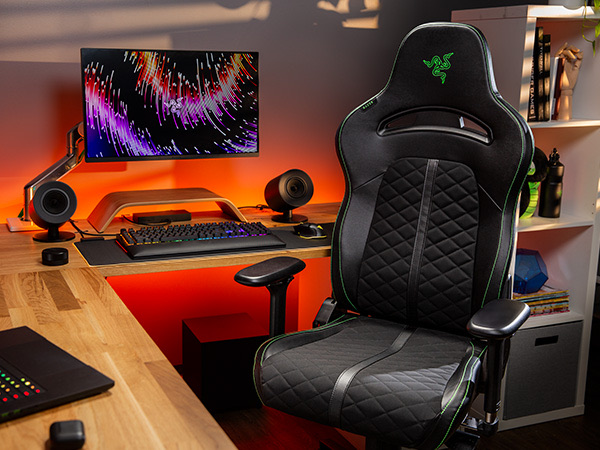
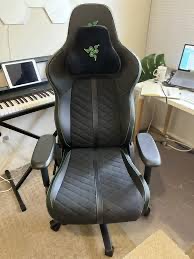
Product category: items_chair
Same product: yes